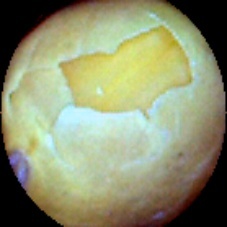
Label: Skin-damaged